Bobrinsky Palace

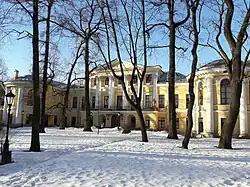
The garden facade

The Bobrinsky Palace is a historic building in Saint Petersburg, Russia. It is located between Galernaya ulitsa, Novo-Admiralteysky Canal, and Admiralteysky Canal, and is a monument of architecture in the style of classicism.